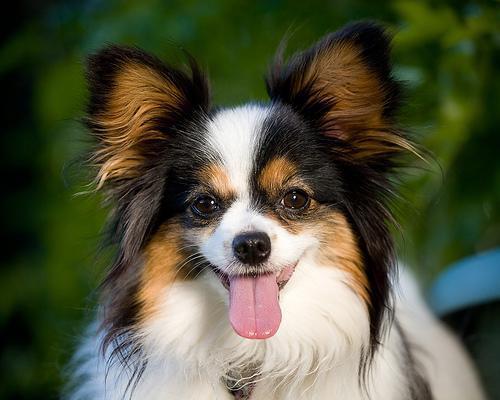
papillon